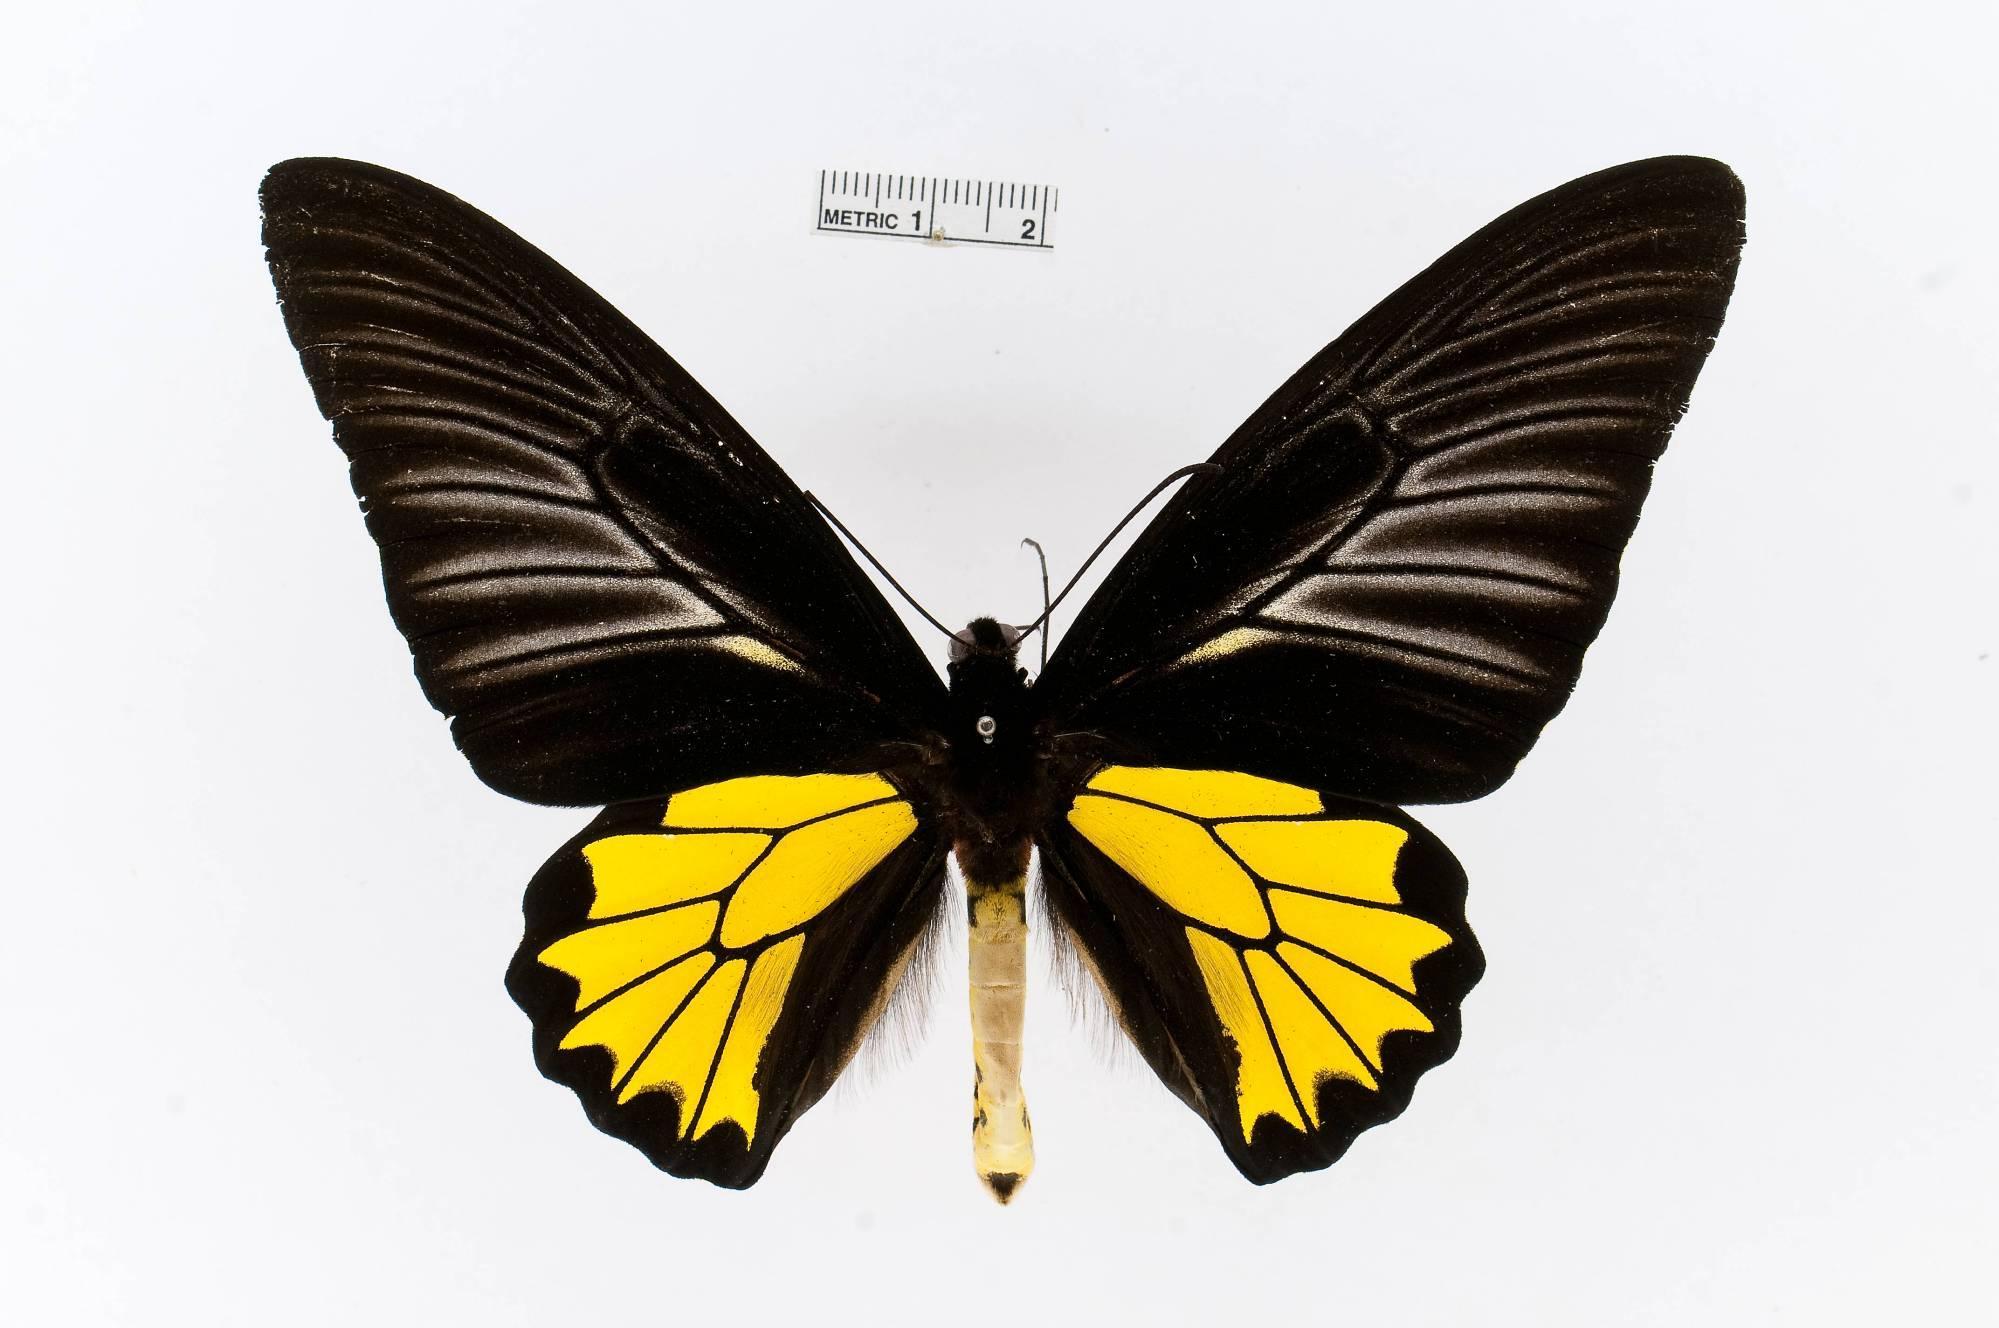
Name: Troides minos
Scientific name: Troides minos
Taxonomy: Animalia, Arthropoda, Insecta, Lepidoptera, Papilionidae, Papilioninae
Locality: Cannanore, Malabar, [Not Stated], India
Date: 1894